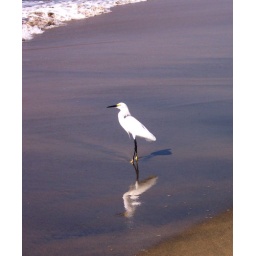
This bird is looking for little fish that come in with the surf